Dumfries Burghs (UK Parliament constituency)

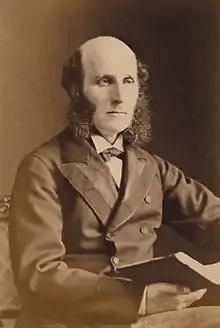
Noel

Reid is appointed Solicitor General for Scotland, requiring a by-election.